Foreign trade of the United States

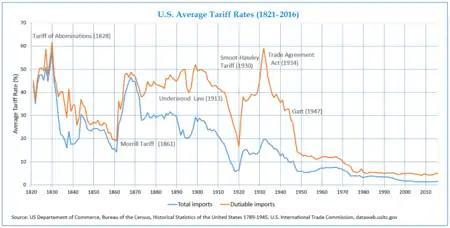
Average tariff rates in U.S. (1821–2016)

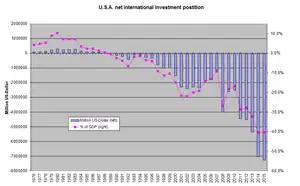
Deteriorating U.S. net international investment position (NIIP) has caused concern among economists over the effects of outsourcing and high U.S. trade deficits over the long-run.

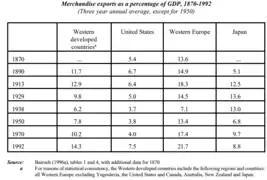
Merchandise exports (1870–1992)

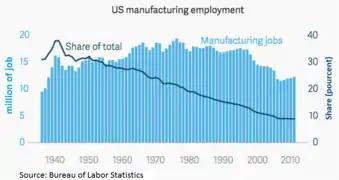
U.S. manufacturing employment

The United States is among the top three global importers and exporters.